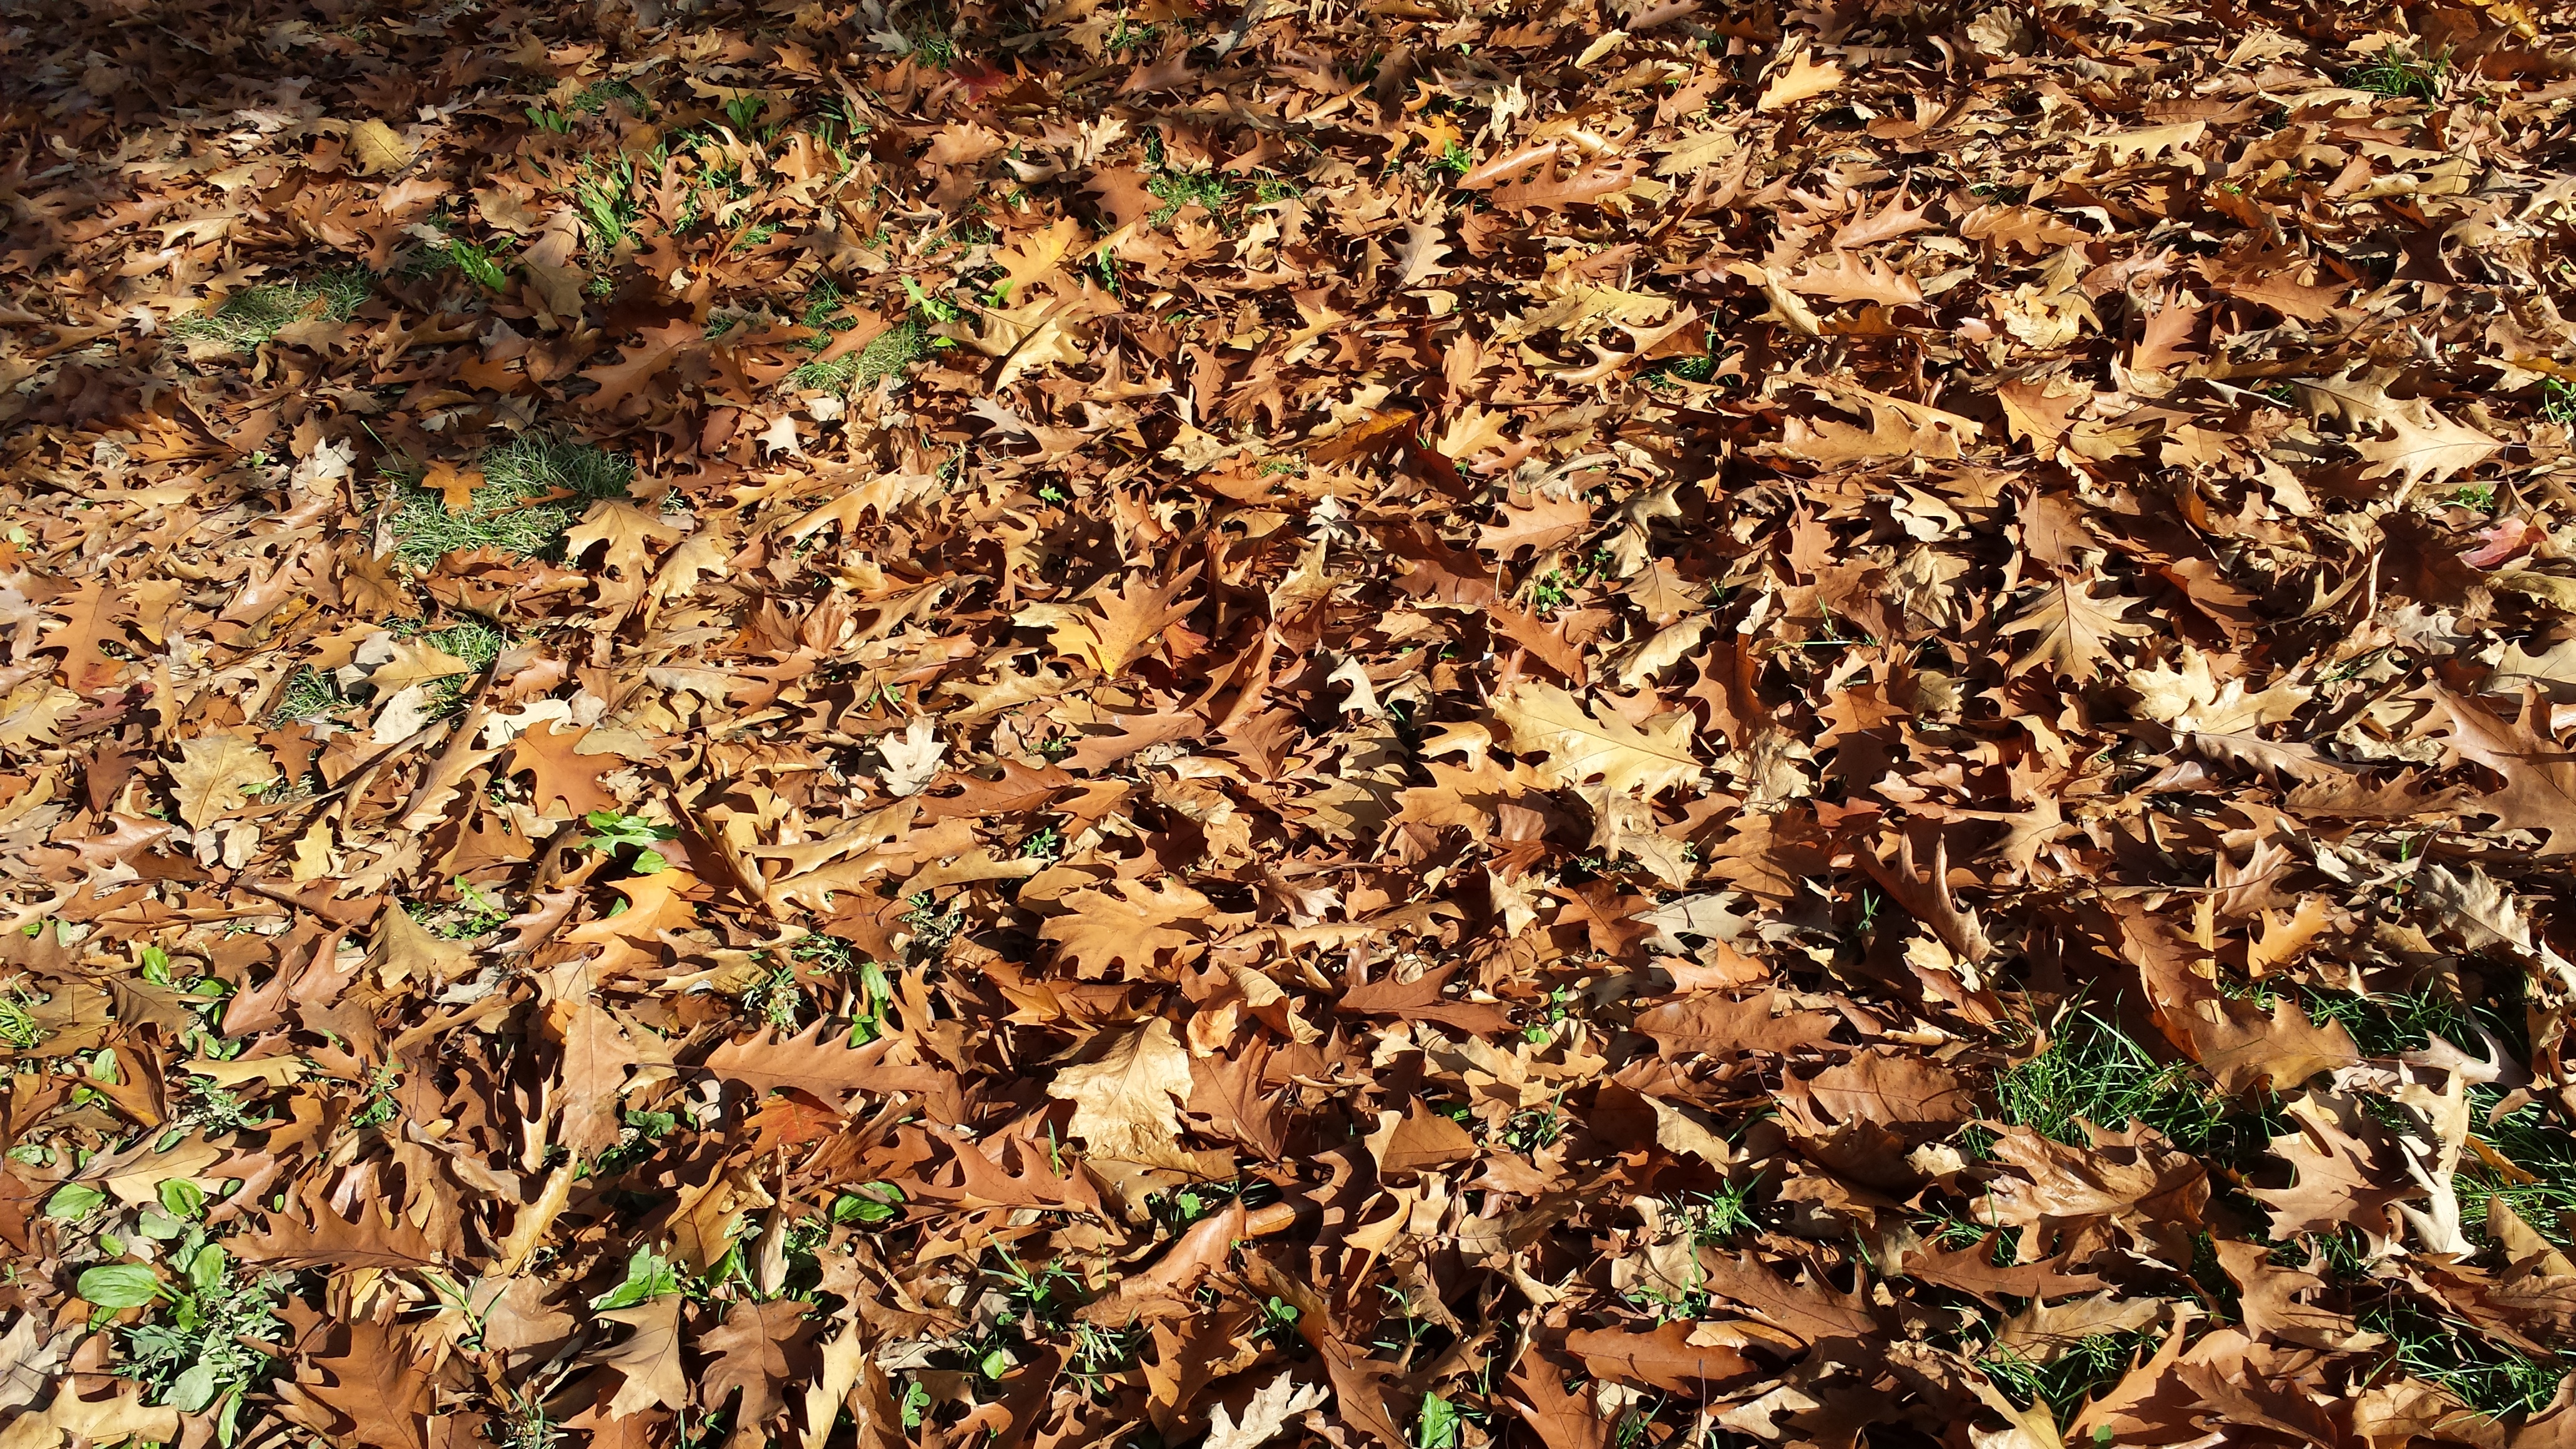
tree, nature, grass, plant, lawn, leaf, flower, herb, produce, crop, autumn, soil, botany, agriculture, flora, season, shrub, deciduous, dried leaves, grass family, woody plant, land plant